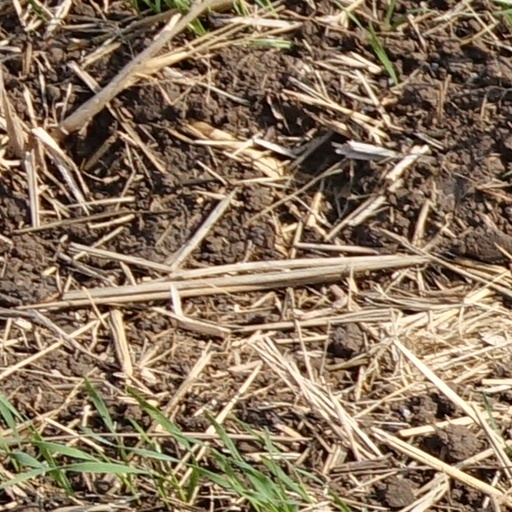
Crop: wheat